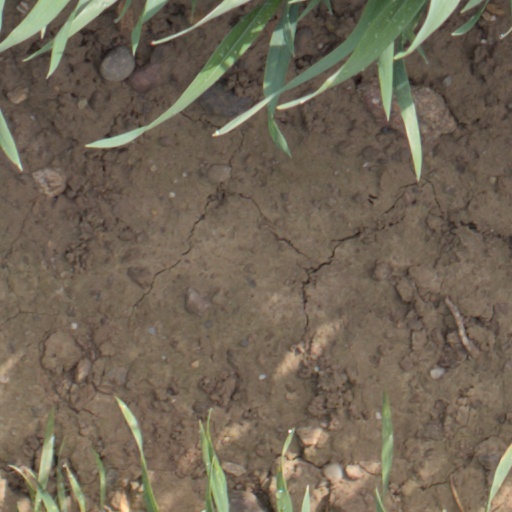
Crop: wheat